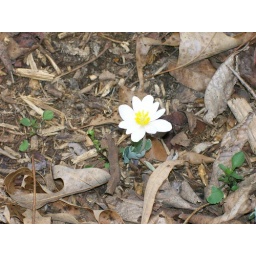
Nice white flower that started growing by our house.